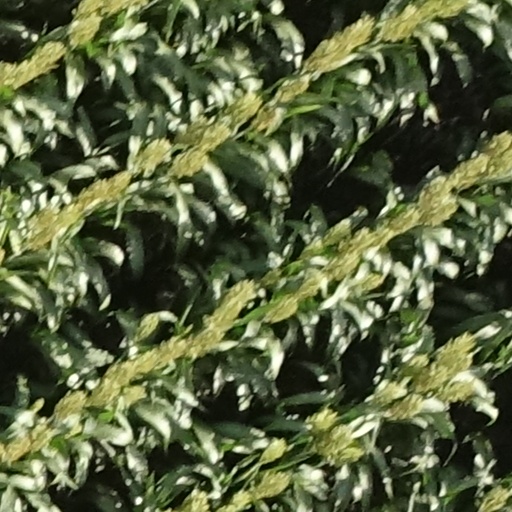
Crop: sorghum